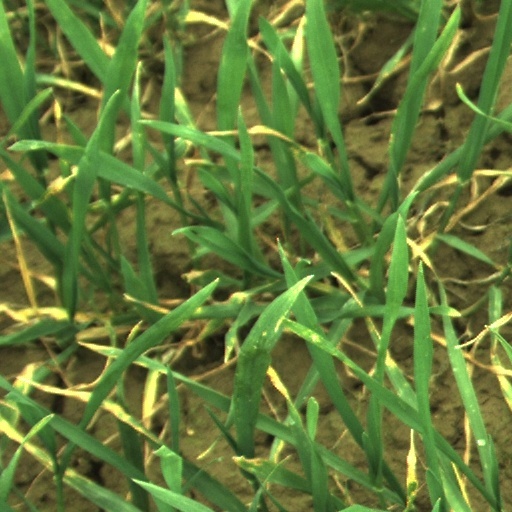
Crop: wheat